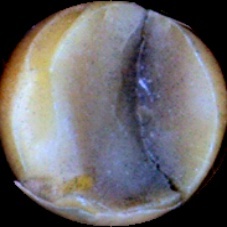
Label: Broken